Lappeenranta

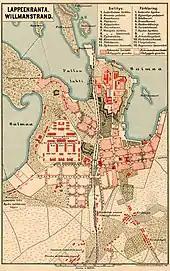
Map of Lappeenranta in the 1890s

The village of Kauskila, located about eight kilometers to the south of downtown Lappeenranta, was among the most significant Karelian population centers in South Karelia during the Middle Ages. Kauskila has been continuously inhabited for approximately 2,000 years.